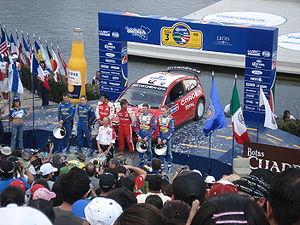
Avec la retraite effective de Marcus Grönholm, Sébastien Loeb perd son plus grand adversaire et domine significativement la saison 2008 du WRC, devenant ainsi le premier quintuple champion du monde de l'Histoire de la discipline. Fort d'un total de onze victoires, il surpasse son propre record établi en 2005 et s'impose pour la première fois de sa carrière en Finlande et en Grande-Bretagne, seules épreuves classiques qui manquaient encore à son palmarès. Épaulé par son coéquipier Dani Sordo, il permet à Citroën de reconquérir le titre Constructeurs détenu par l'équipe Ford depuis 2006. L'Alsacien effectue également la première de ses piges annuelles sur circuit dans le cadre de la Super Série FFSA et achève sa saison par un troisième sacre à la Course des Champions.
Le rallye du Mexique est une course automobile sur surface terre créée en 1979, étape du championnat du monde des rallyes depuis 2004. Sponsor oblige, la course qui portait à l'origine le nom de « Rally América » se nomma « Corona Rally México » de 2001 à 2008.